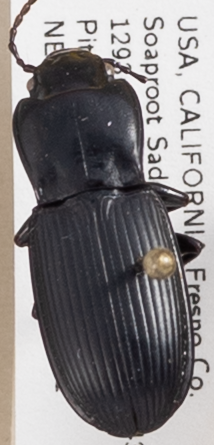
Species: Pterostichus serripes
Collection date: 2018-05-21
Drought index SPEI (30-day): -0.932
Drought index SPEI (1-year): -0.376
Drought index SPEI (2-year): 0.8